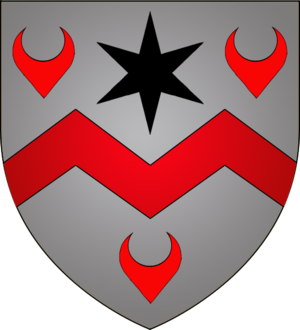
Hoscheid
Hoscheids våben
Hoscheid er en kommune og et byområde i Luxembourg. Kommunen, som har et areal på 10,42 km², ligger i kantonen Diekirch i distriktet Diekirch. I 2005 havde kommunen 519 indbyggere.